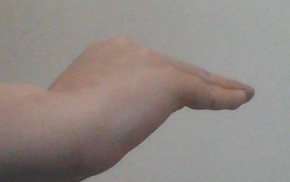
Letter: haa